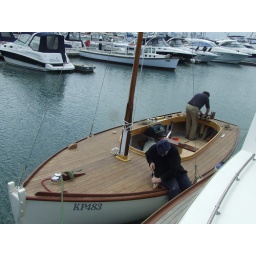
My Bro's couta boat in the water =]